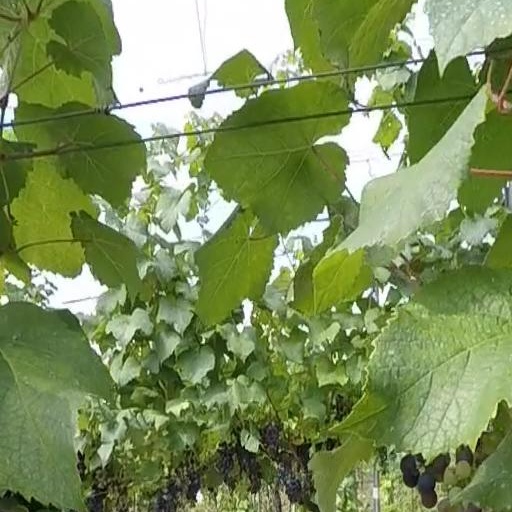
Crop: grape